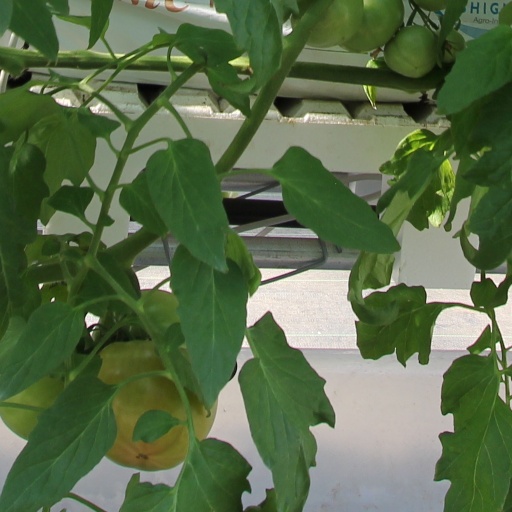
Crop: tomato